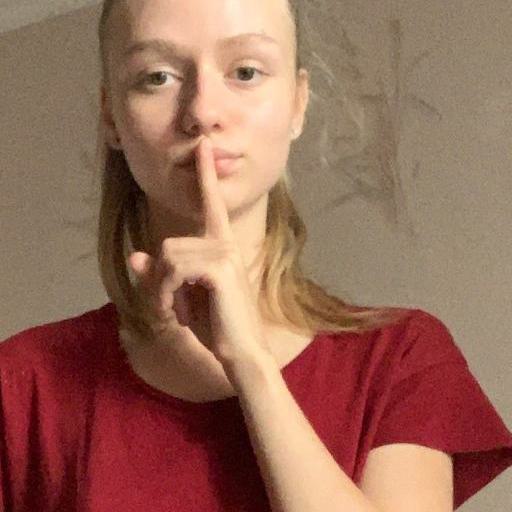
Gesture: mute